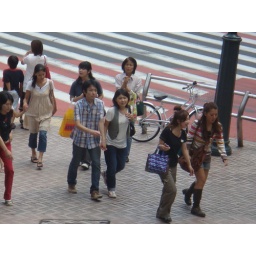
Candid street shot taken from the second floor in Shibuya, Tokyo-Itchome